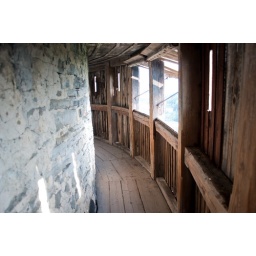
This is the wooden box around the tower you can see just below the roof.